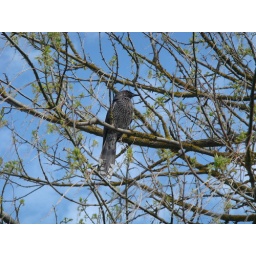
bird in a tree